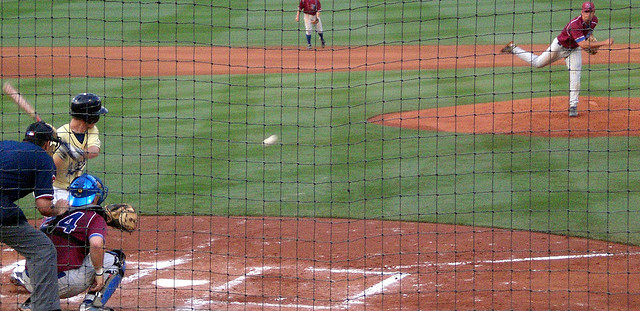
cầu thủ bắt bóng  cầu thủ đánh bóng và trọng tài đang theo dõi đường bay của quả bóng